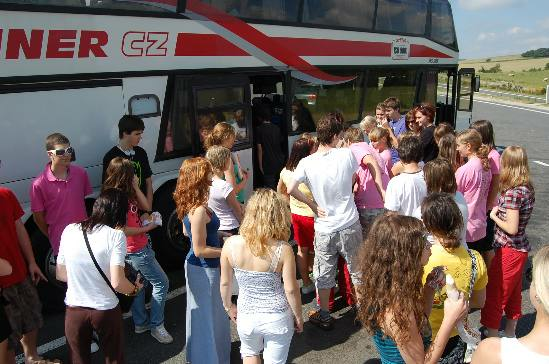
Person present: Yes